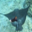
Label: ray